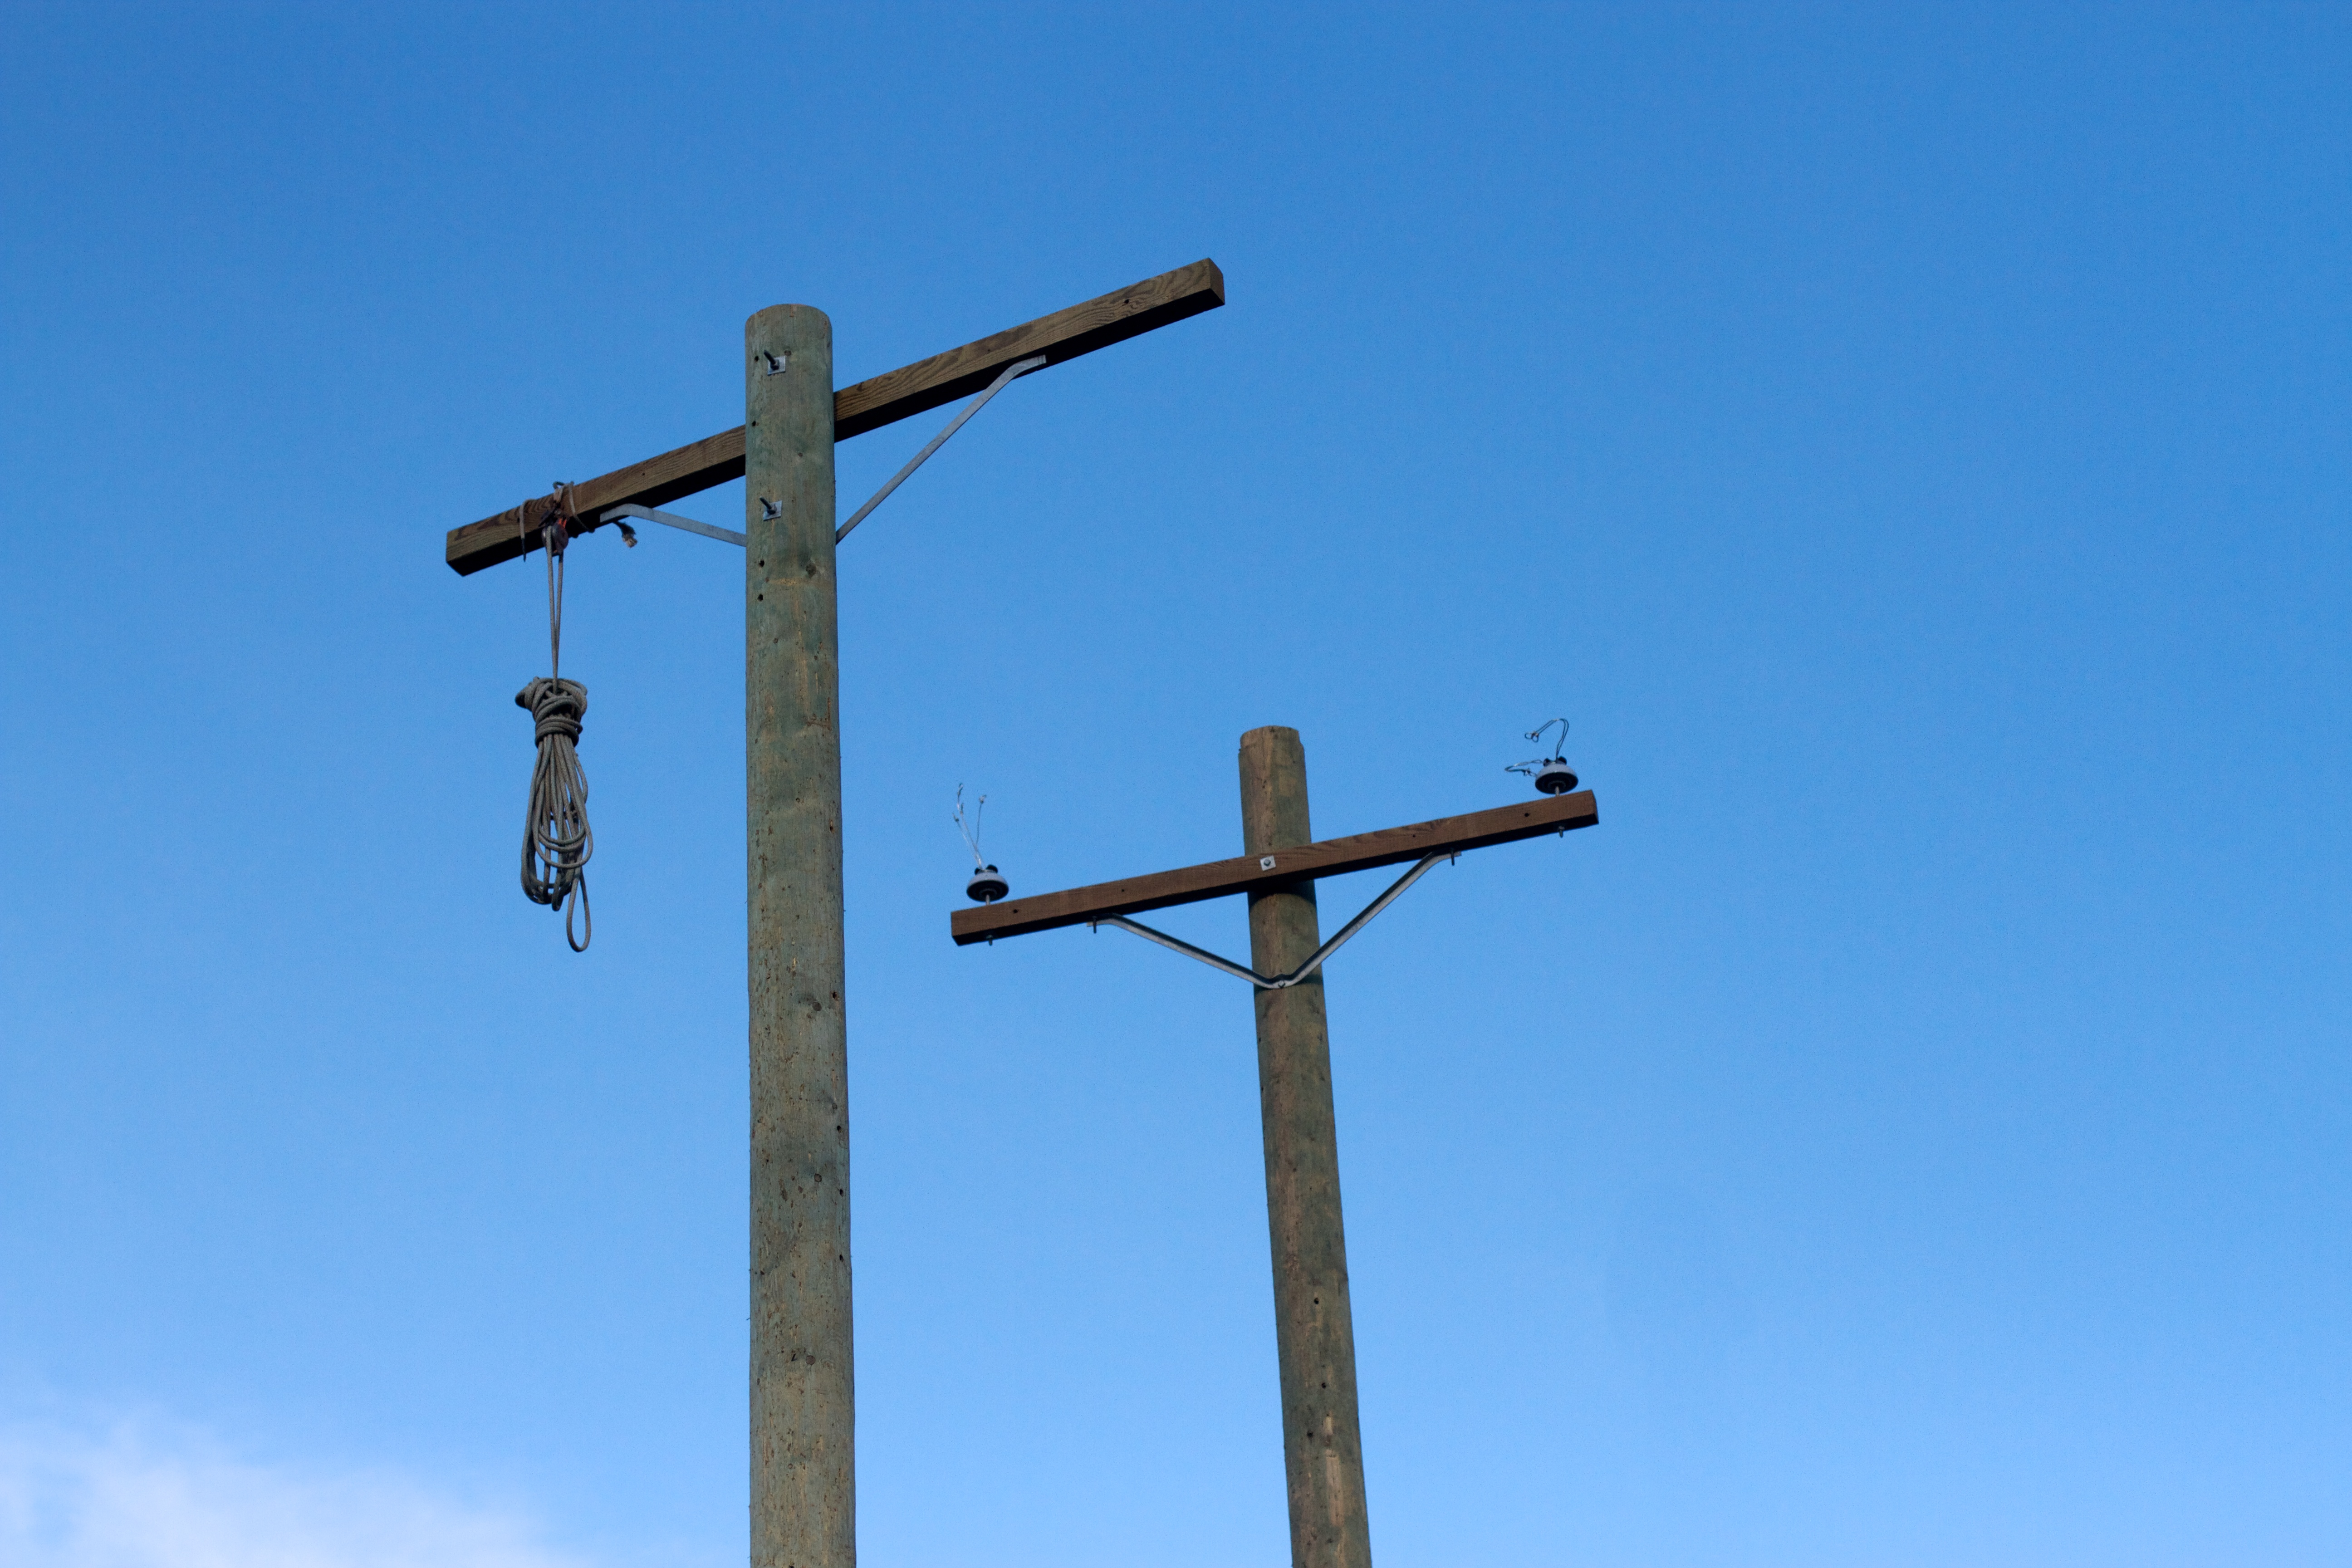
sky, wind, symbol, mast, street light, cross, lighting